St. Ursen

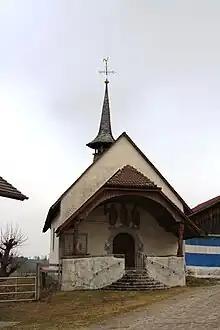
St.-Ursus-Chapel

From the , 904 or 77.8% were Roman Catholic, while 194 or 16.7% belonged to the Swiss Reformed Church. Of the rest of the population, there were 4 members of an Orthodox church (or about 0.34% of the population), and there was 1 individual who belongs to another Christian church. There were 3 (or about 0.26% of the population) who were Islamic. There was 1 person who was Buddhist, 1 person who was Hindu and 1 individual who belonged to another church. 30 (or about 2.58% of the population) belonged to no church, are agnostic or atheist, and 23 individuals (or about 1.98% of the population) did not answer the question.